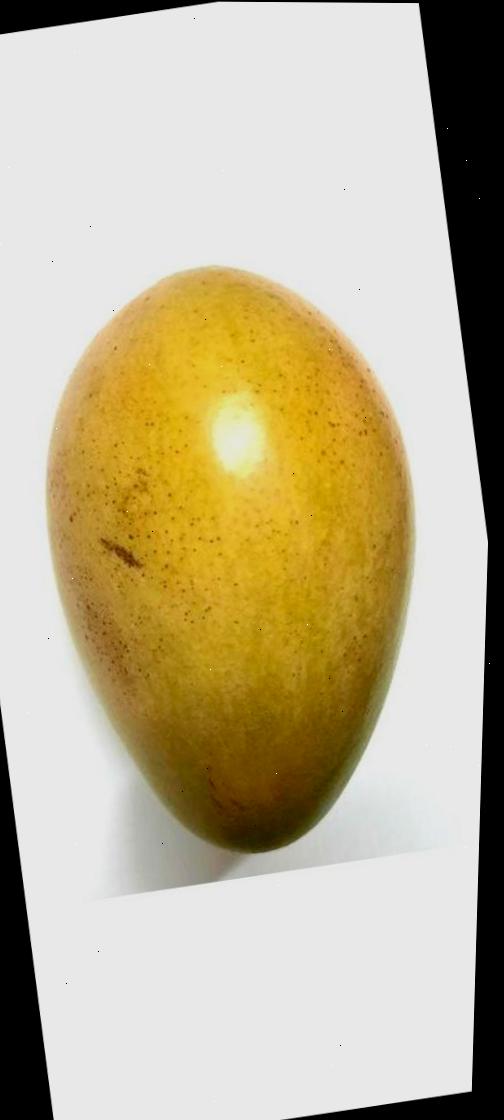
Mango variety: Shada